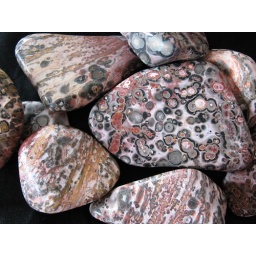
Leopardskin jasper is composed of white, red, black and some yellows and browns in spotted formations. Beautiful stuff!